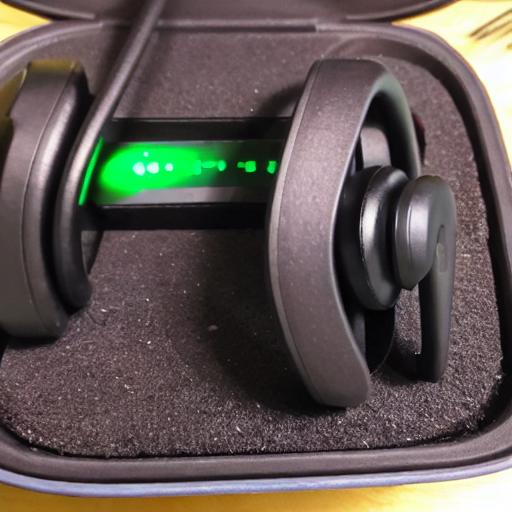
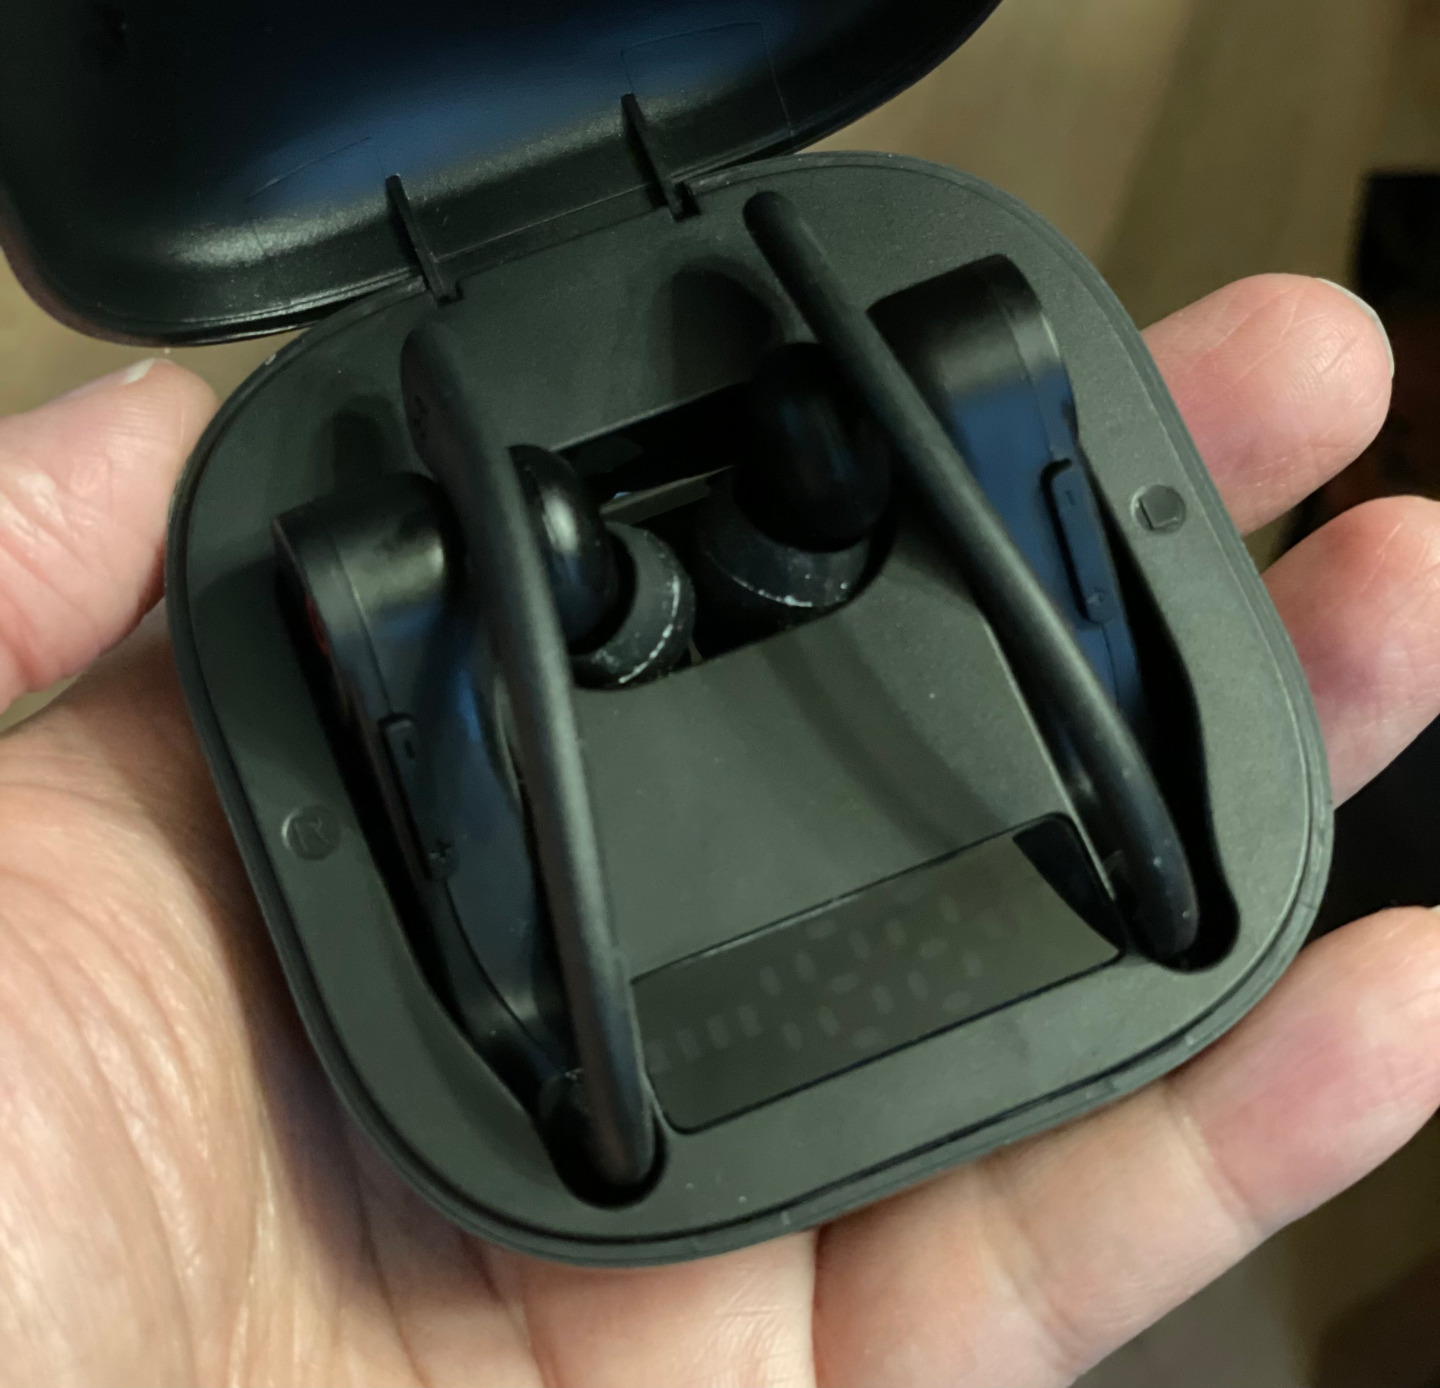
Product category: earbuds
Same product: no